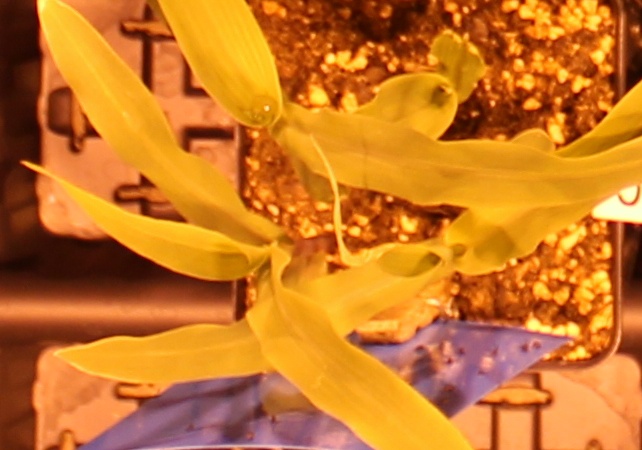
Label: Corn